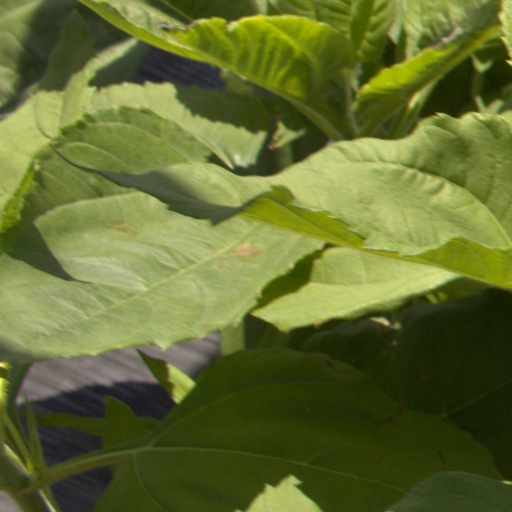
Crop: Jerusalem artichoke